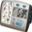
Label: clock